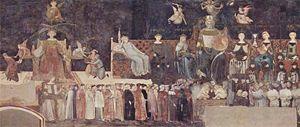
La Politique, en grec ancien : Πολιτικά, ou Questions de Politique, est un ouvrage en huit livres d’Aristote, dans lequel le philosophe grec s'attache à étudier les diverses questions que pose la vie d'une cité-État. L’ouvrage que nous connaissons sous le titre de la Politique est une synthèse constituée de différentes parties, élaborées peu à peu, avec l’aide de nombreux collaborateurs, et à partir d'une abondante documentation et d’une masse d’observations. Un premier traité de politique normative auquel Aristote fait allusion, incluant les livres II, III, et peut-être aussi les livres VII et VIII, a été enrichi durant les années de séjour à Athènes ; Aristote a ensuite retravaillé cet ouvrage de portée plus étendue jusqu'à la fin de sa vie. L’ensemble du Politique peut ainsi être daté de l'époque du Lycée, soit entre 335 et 323 av. J.-C. Au Lycée, le travail d'équipe était de règle, et l'enseignement allait de pair avec la recherche.
Cette page concerne l'année 1338 du calendrier julien.
Allégorie et effets du Bon et du Mauvais Gouvernement est un ensemble de fresques d'Ambrogio Lorenzetti placées sur les murs de la Sala dei Nove ou Sala della Pace du Palazzo Pubblico de Sienne.
Le Museo Civico est l'un des musées de la ville de Sienne en Toscane. Il est installé dans les étages supérieurs du Palazzo Pubblico, édifice civil emblématique de la ville situé dans le bas de la Piazza del Campo, la place centrale de Sienne qui accueille deux fois par an le Palio.